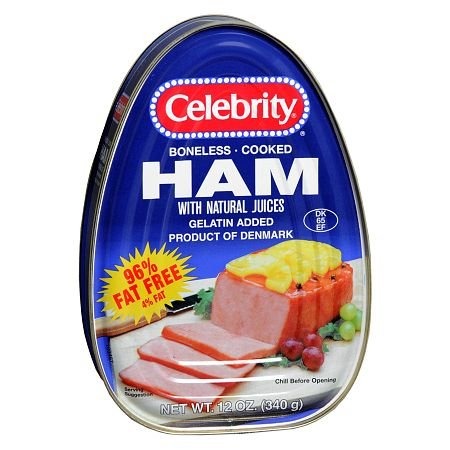
Item Name: Celebrity, Boneless, Cooked Ham, with Natural Juices, 12.0 Oz. (Pack of 3)
Bullet Point 1: Boneless Ham
Bullet Point 2: Made with Natural Juices
Bullet Point 3: 96% Fat Free
Bullet Point 4: No Sugars
Product Description: Celebrity, Boneless, Cooked Ham, with Natural Juices 12.0 oz. (Pack of 3)
Value: 36.0
Unit: Ounce

Price: 4.29